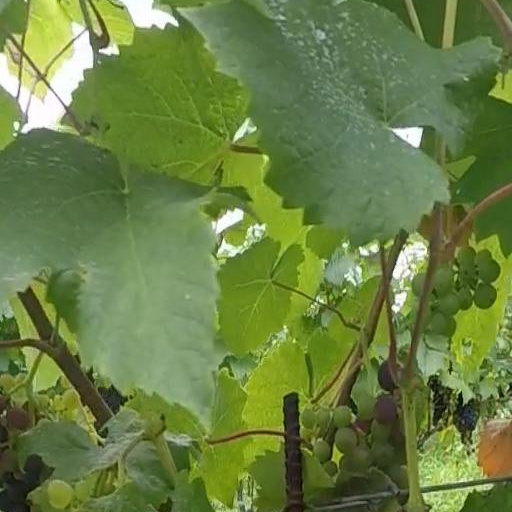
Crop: grape